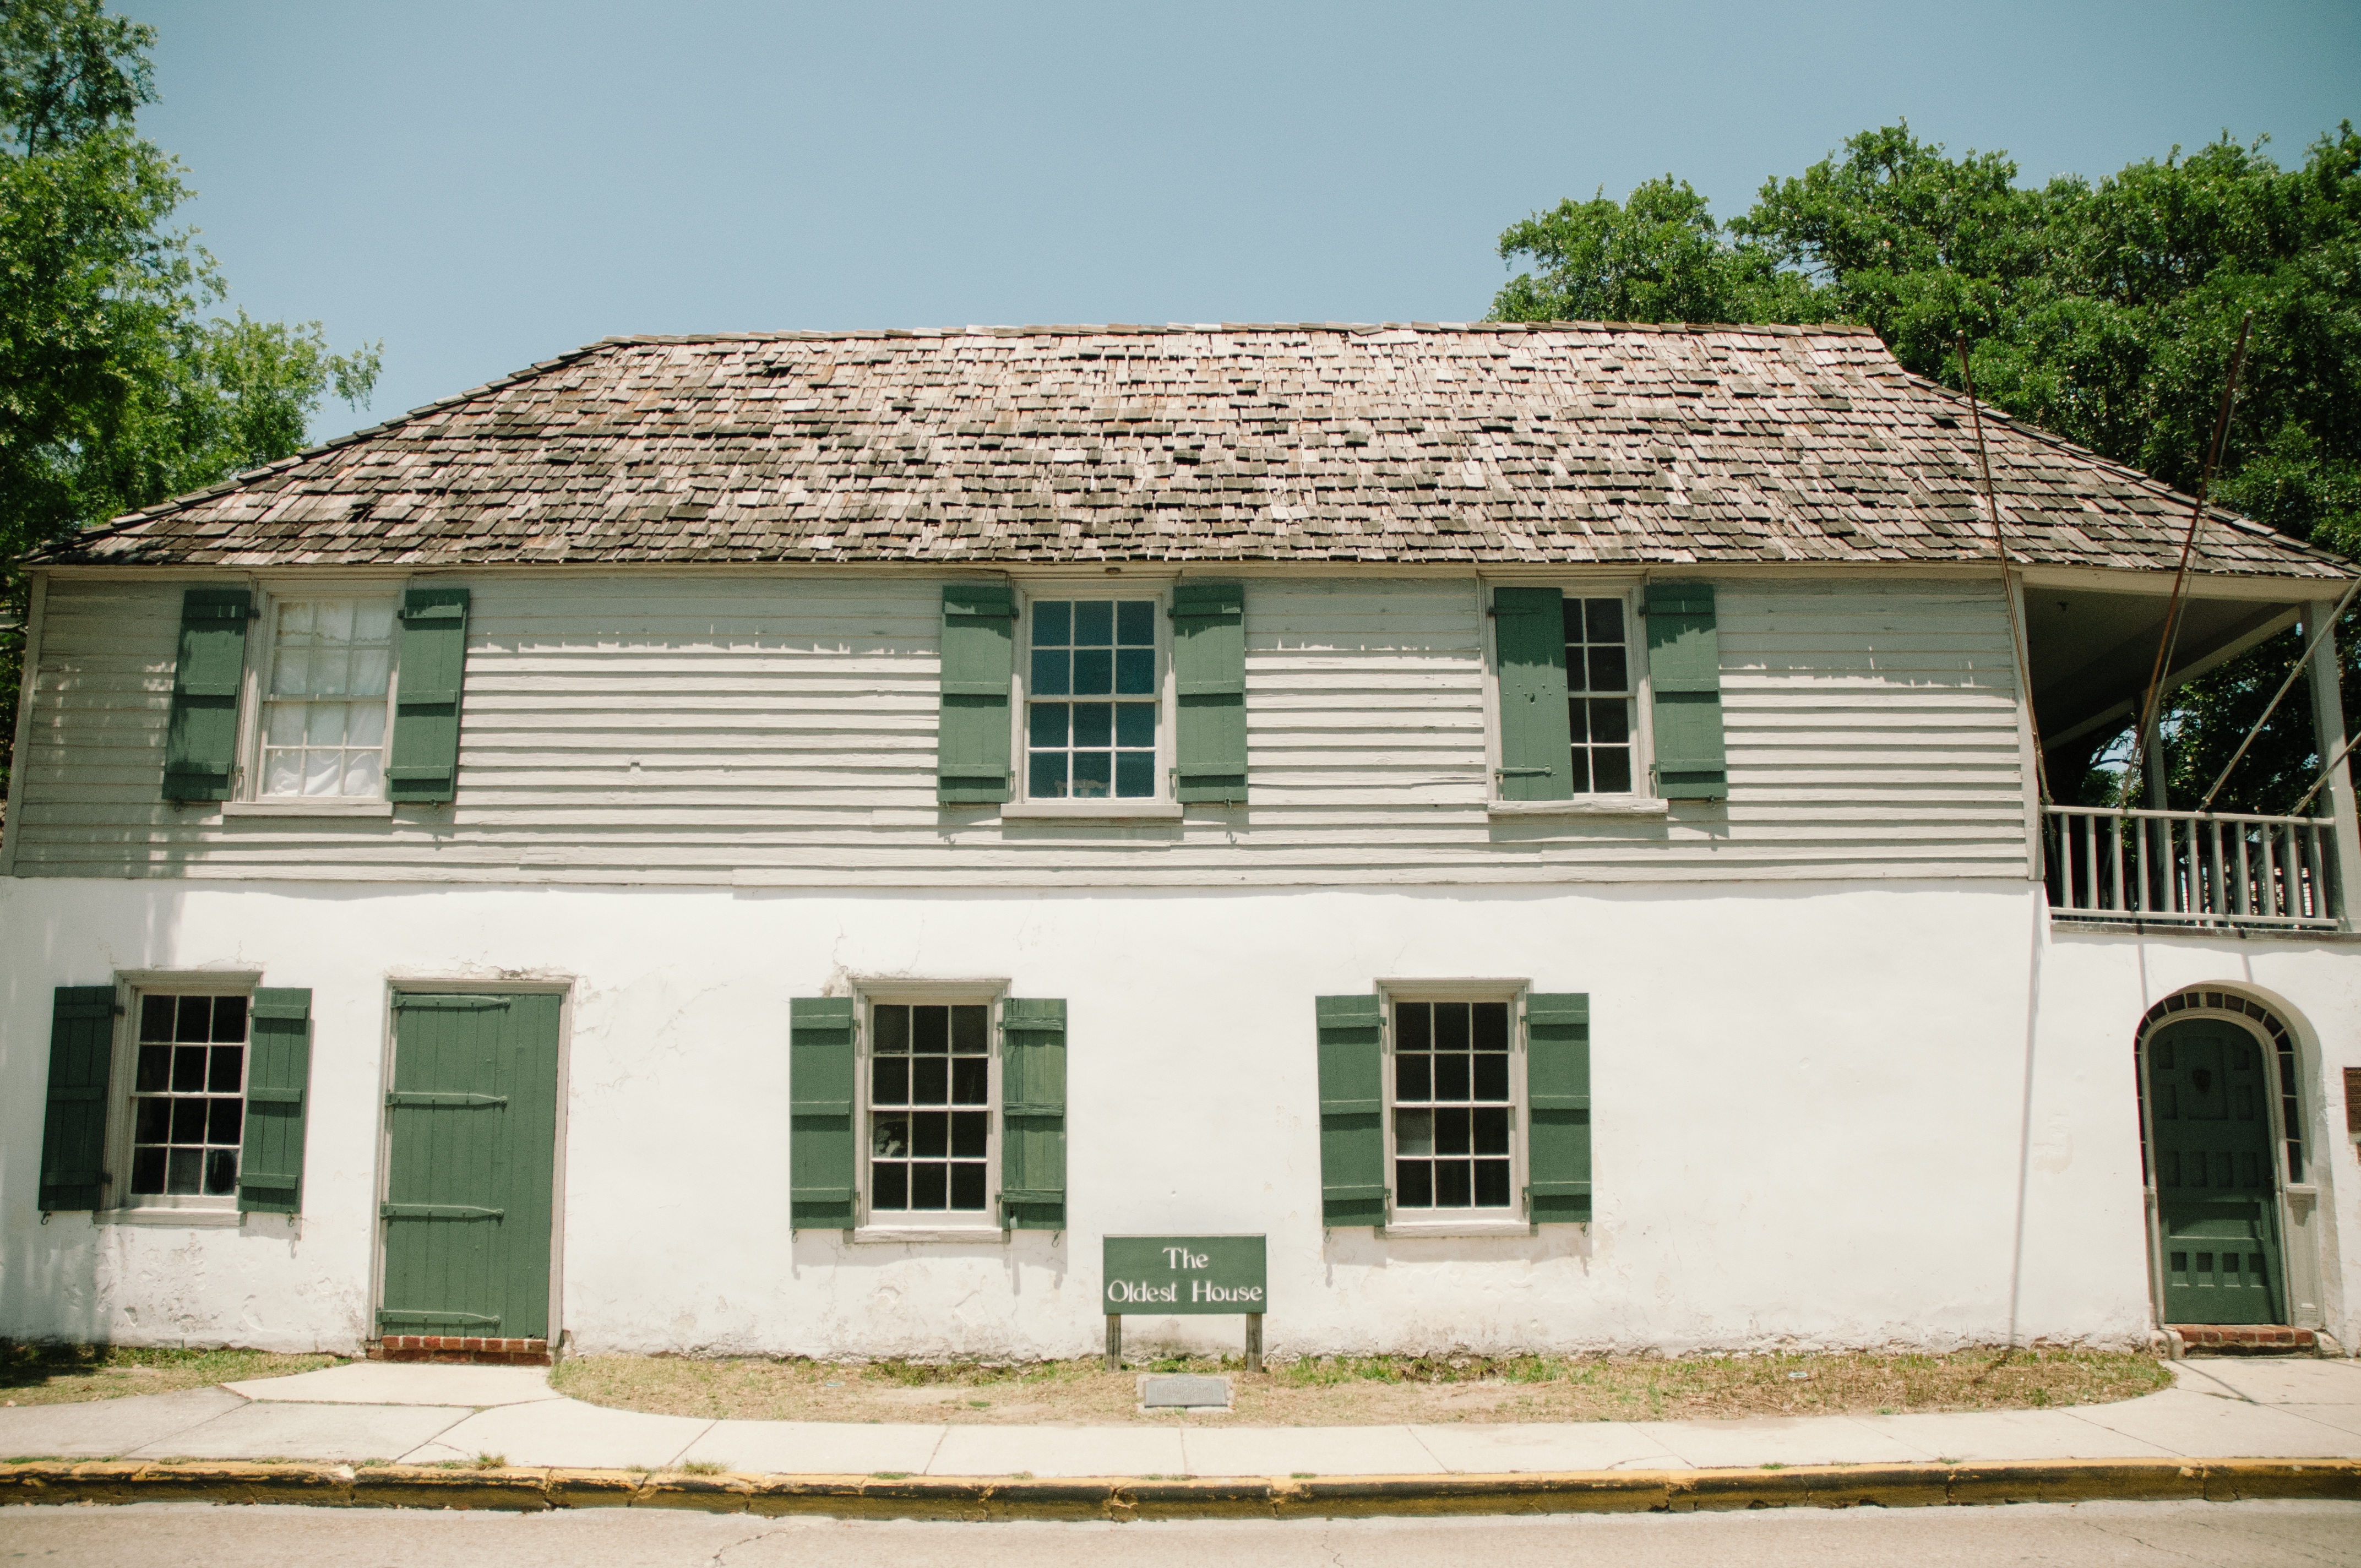
architecture, wood, house, window, roof, building, home, village, cottage, facade, property, farmhouse, estate, siding, neighbourhood, rural area, residential area